Agustín Rossi

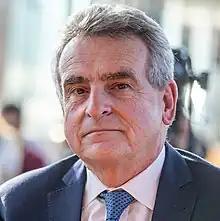
Rossi in 2023

Agustín Oscar Rossi (born 18 October 1959) is an Argentine Justicialist Party politician. Rossi has held a number of important political posts throughout his career, most notably as Minister of Defense during the presidencies of Cristina Fernández de Kirchner (2013–2015) and Alberto Fernández (2019–2021).